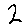
Label: 2